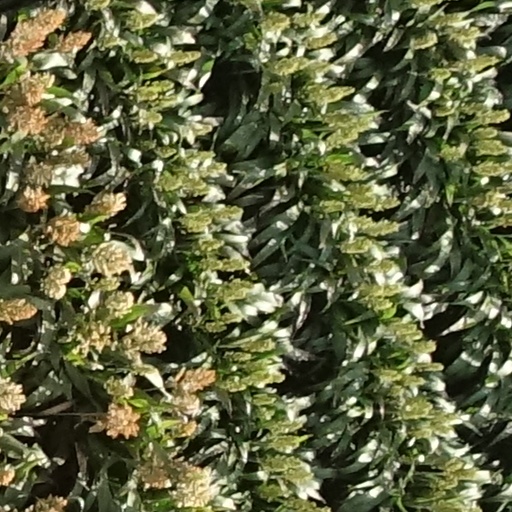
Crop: sorghum